Crocheron–McDowall House

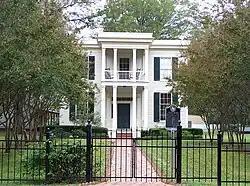
Crocheron–McDowall House in 2006

The Crocheron–McDowall House is a two-story Greek Revival-style house located in Bastrop, Texas, United States. The house was built in 1857 for wealthy New York merchant Henry Crocheron and his wife Mary Ann Tipple. Crocheron wanted a home that displayed his wealth, and built it with the finest-available materials and architectural decorations. After his death in 1874, Crocheron's niece Mary Ann McDowall (née Nicholson) inherited the property. She was an accomplished musician and held music classes at the residence. During the late 1800s, the residence was the social and intellectual center of Bastrop, and hosted prominent guests. The house was sold after McDowall died in 1933. Since then, the property has had several owners who have shown interest in preserving and restoring the property for its historical significance.